Question: Please indicate a possible affordance area of the drink_with_cup that can be used for drinking from
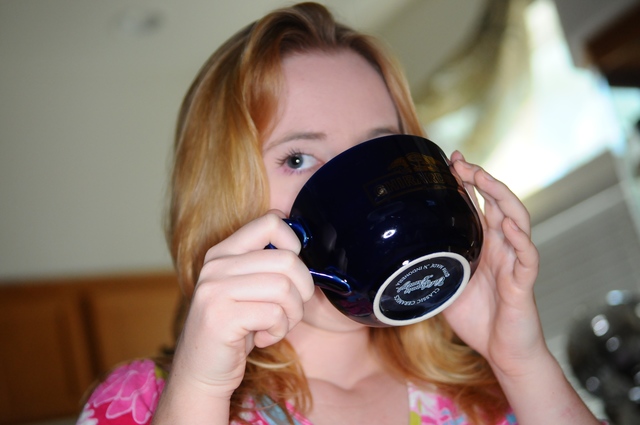
Answer: [286.5, 132.5, 485.5, 325.5]